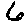
Label: 6